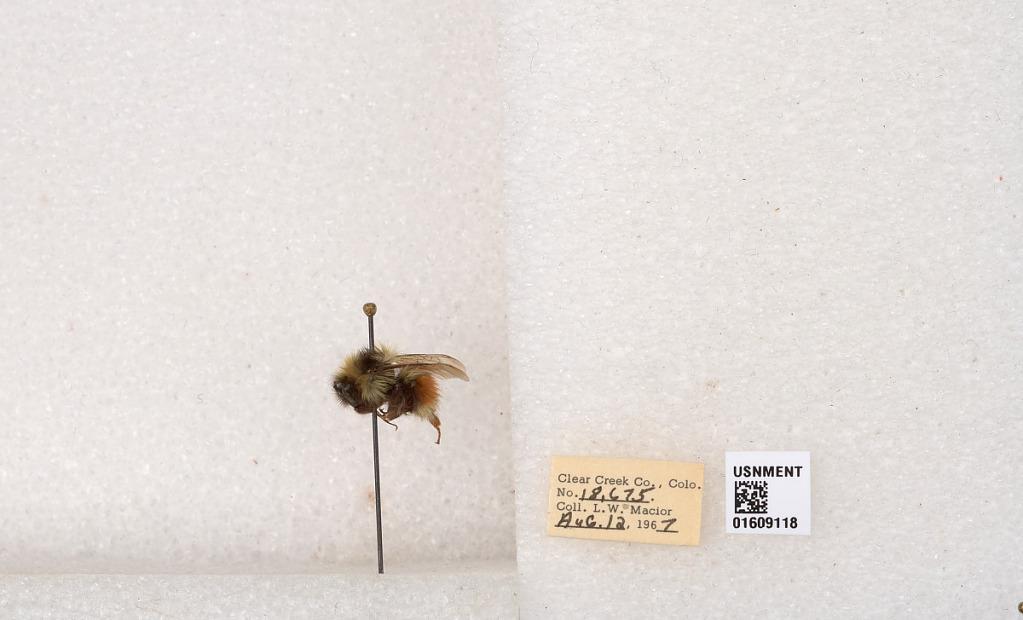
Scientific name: Bombus (Pyrobombus) sylvicola Kirby
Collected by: L. Macior
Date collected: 1967-8-12
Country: United States
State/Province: Colorado
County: Clear Creek
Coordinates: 39.6856, -105.645